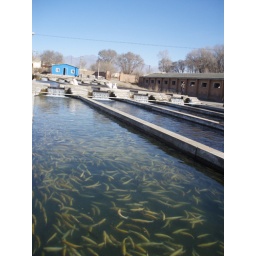
fish pond in the mountain